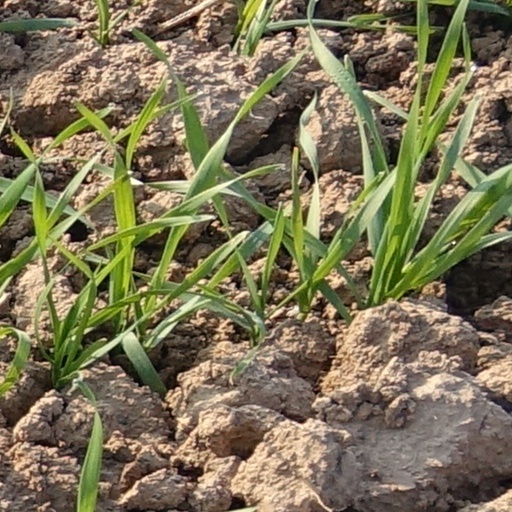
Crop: wheat